Premiership of Boris Johnson

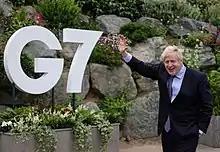
Johnson at the 47th G7 summit, which he chaired in June 2021

On 4 January, Johnson announced that England would enter a third lockdown beginning the following day. Scotland also decided to enforce this lockdown. People were told only to leave their homes for limited reasons. All schools and colleges closed to the majority of pupils. At the time the restrictions were said to last until at least mid-February. Also on 4 January, an 82-year-old man named Brian Pinker became the first person to receive the Oxford–AstraZeneca COVID-19 vaccine. On 5 January, Rishi Sunak announced economic support for businesses during this lockdown with up to £9,000 in grants per property. Some business groups believed the help was a good start but didn't go far enough to prevent the collapse of some businesses. Health Secretary Matt Hancock confirmed the vaccination target of every adult in the UK to receive a dose of the vaccination by Autumn 2021 and all vulnerable groups to receive one by mid-February.